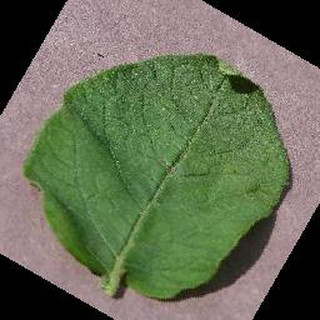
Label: healthy_potato